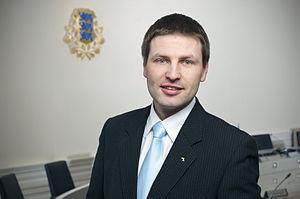
Hanno Pevkur Polski: Hanno Pevkur Русский: Певкур, Ханно